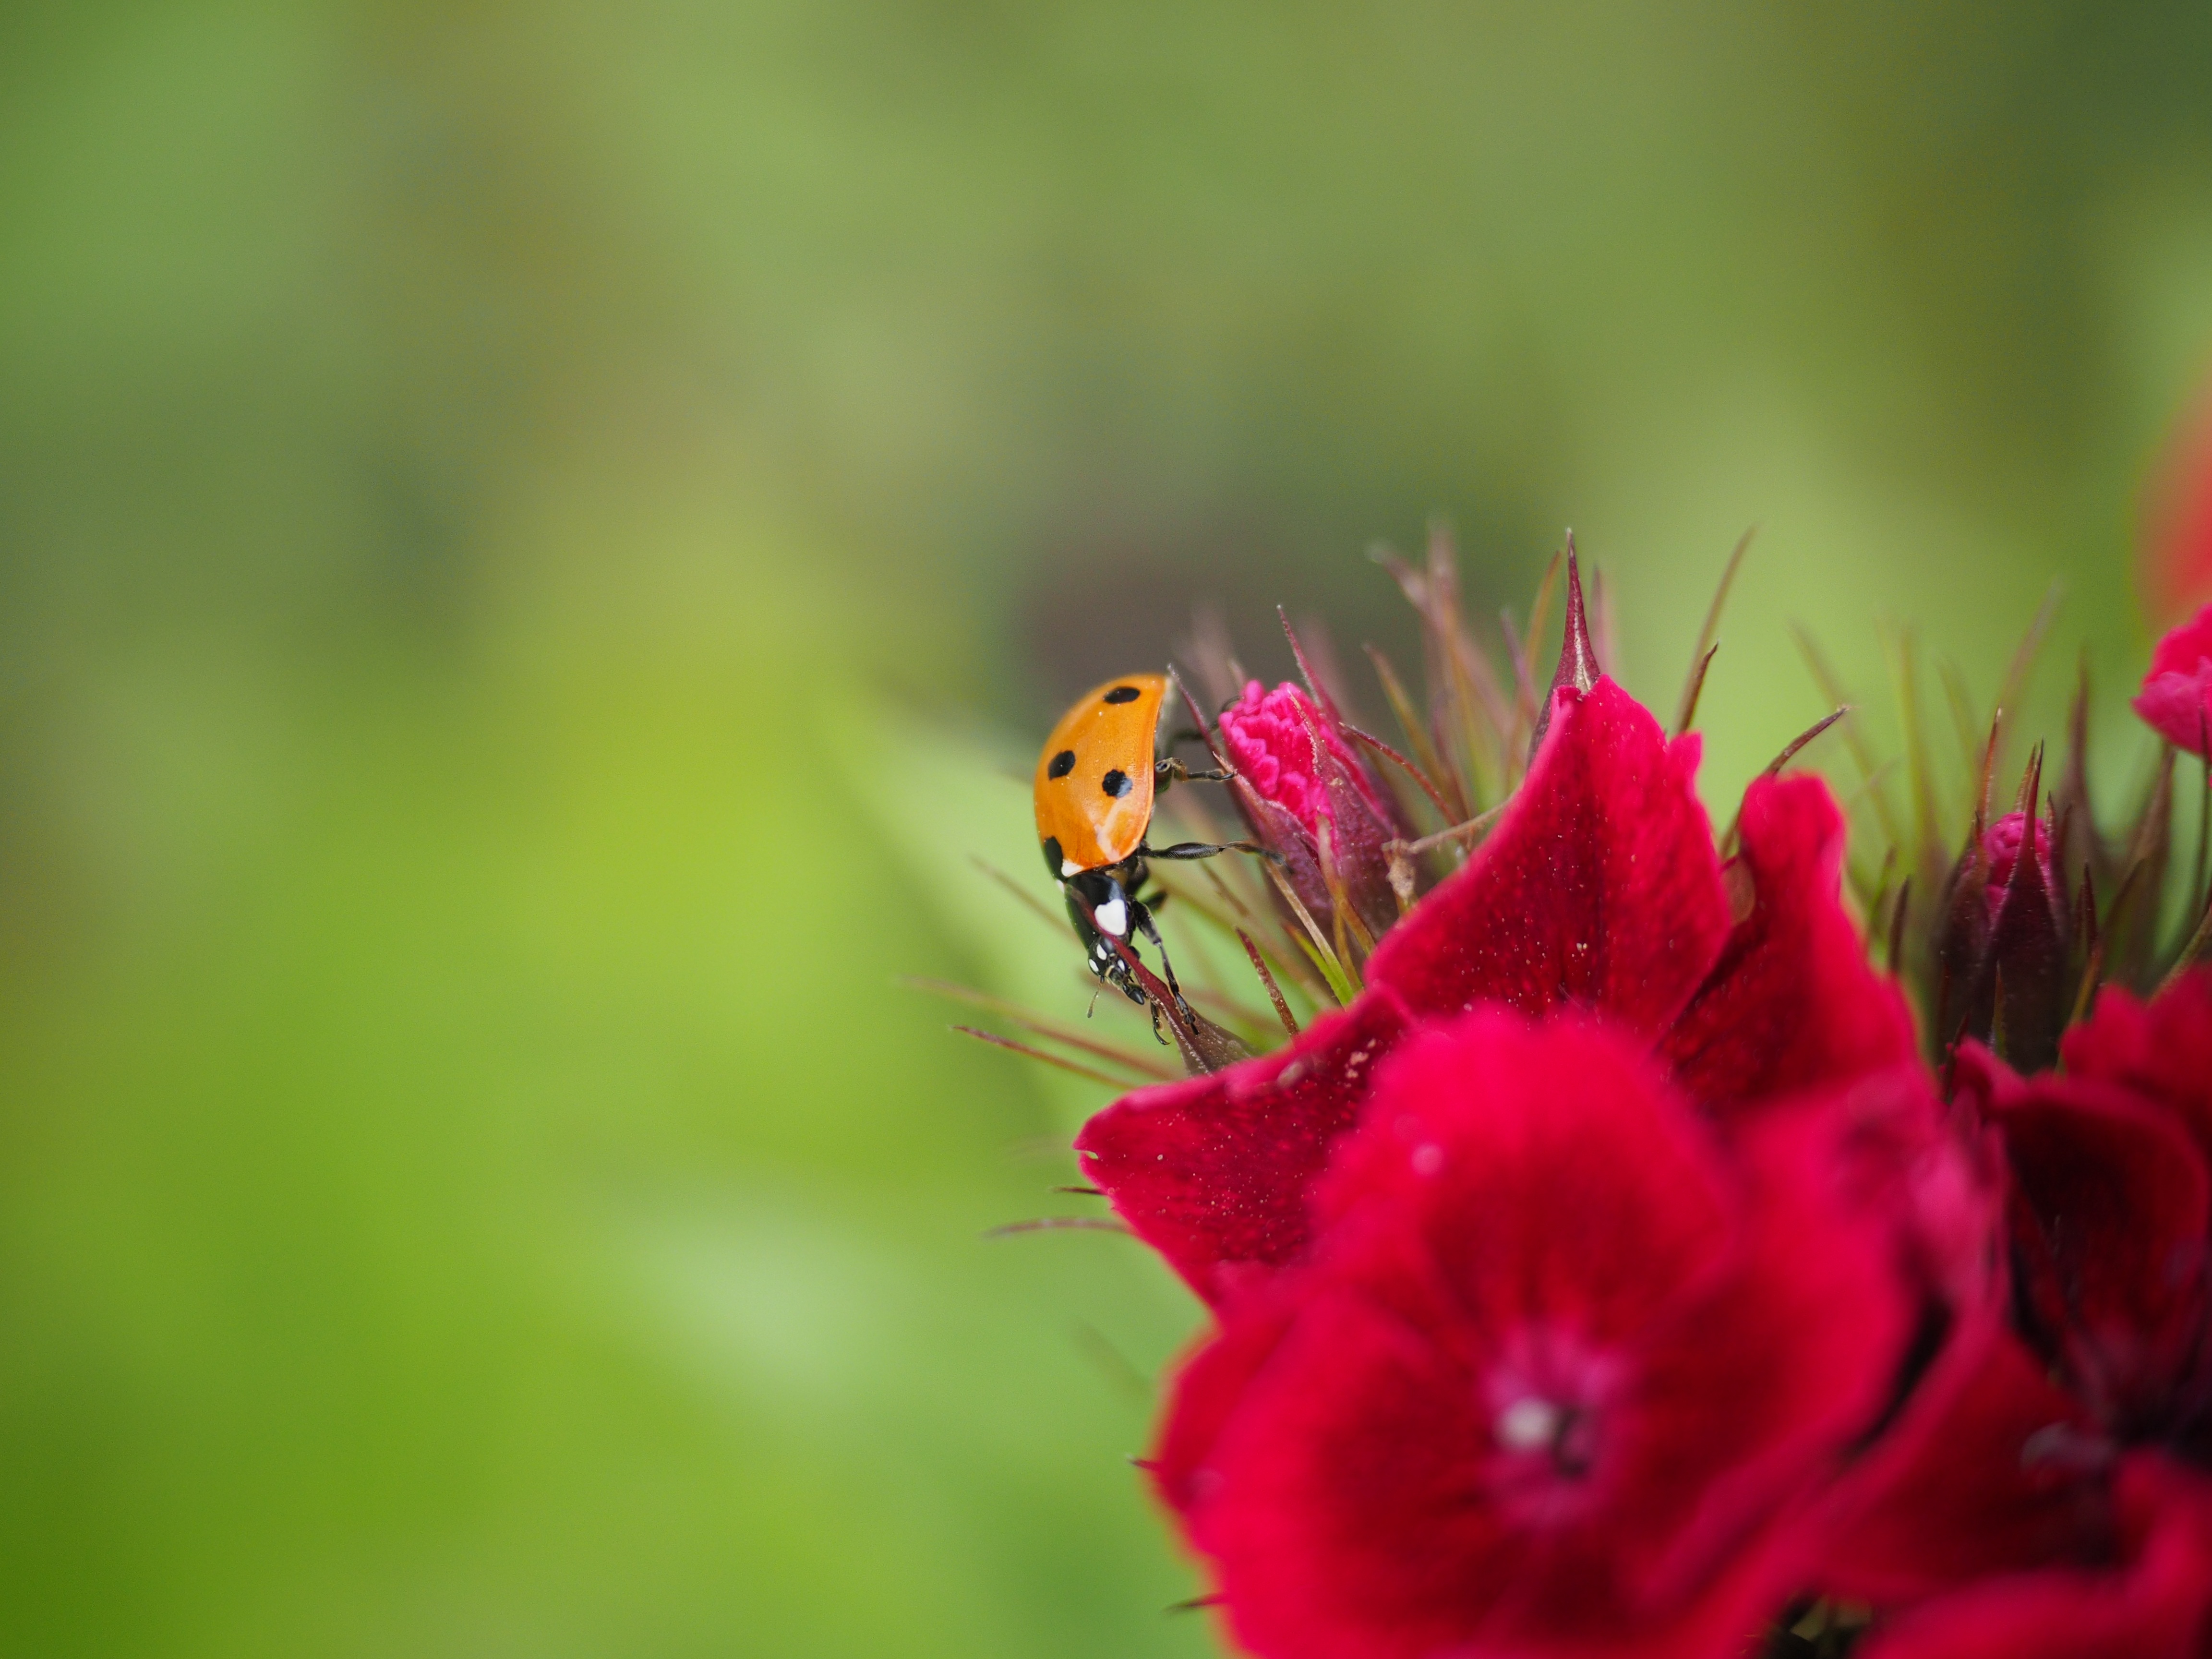
nature, blossom, plant, photography, flower, petal, bloom, spring, red, insect, ladybug, flora, fauna, ladybird, invertebrate, wildflower, close up, crawl, carnation, bee, beetle, nectar, coccinellidae, macro photography, siebenpunkt, domed, krabbeltier, siebenpunkt ladybird, coccinella septempunctata, elytron, plant stem